Swachh Bharat Mission

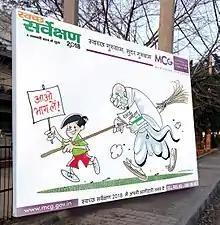
One of the posters from cartoon based campaign by MCG drawn by the cartoonist Shekhar Gurera

In 2011, the Census revealed that sanitation coverage as measured by the number of households owning toilets was just 34 per cent in rural India. An estimated 600 million people defecate in the open, the highest of any country in the world. Coverage about open defecation and contamination of drinking and bathing water in India prompted the government to take measures to deal with the problem.